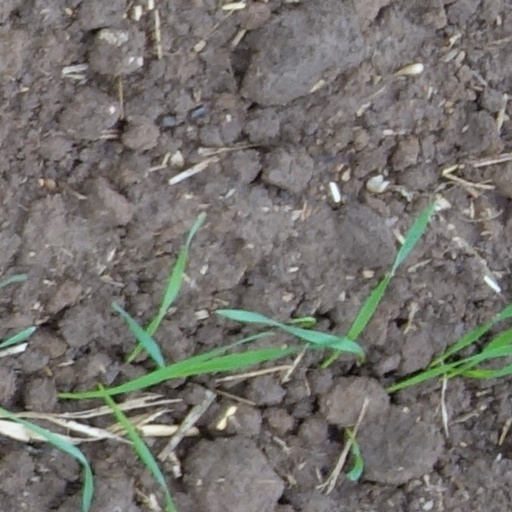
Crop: wheat